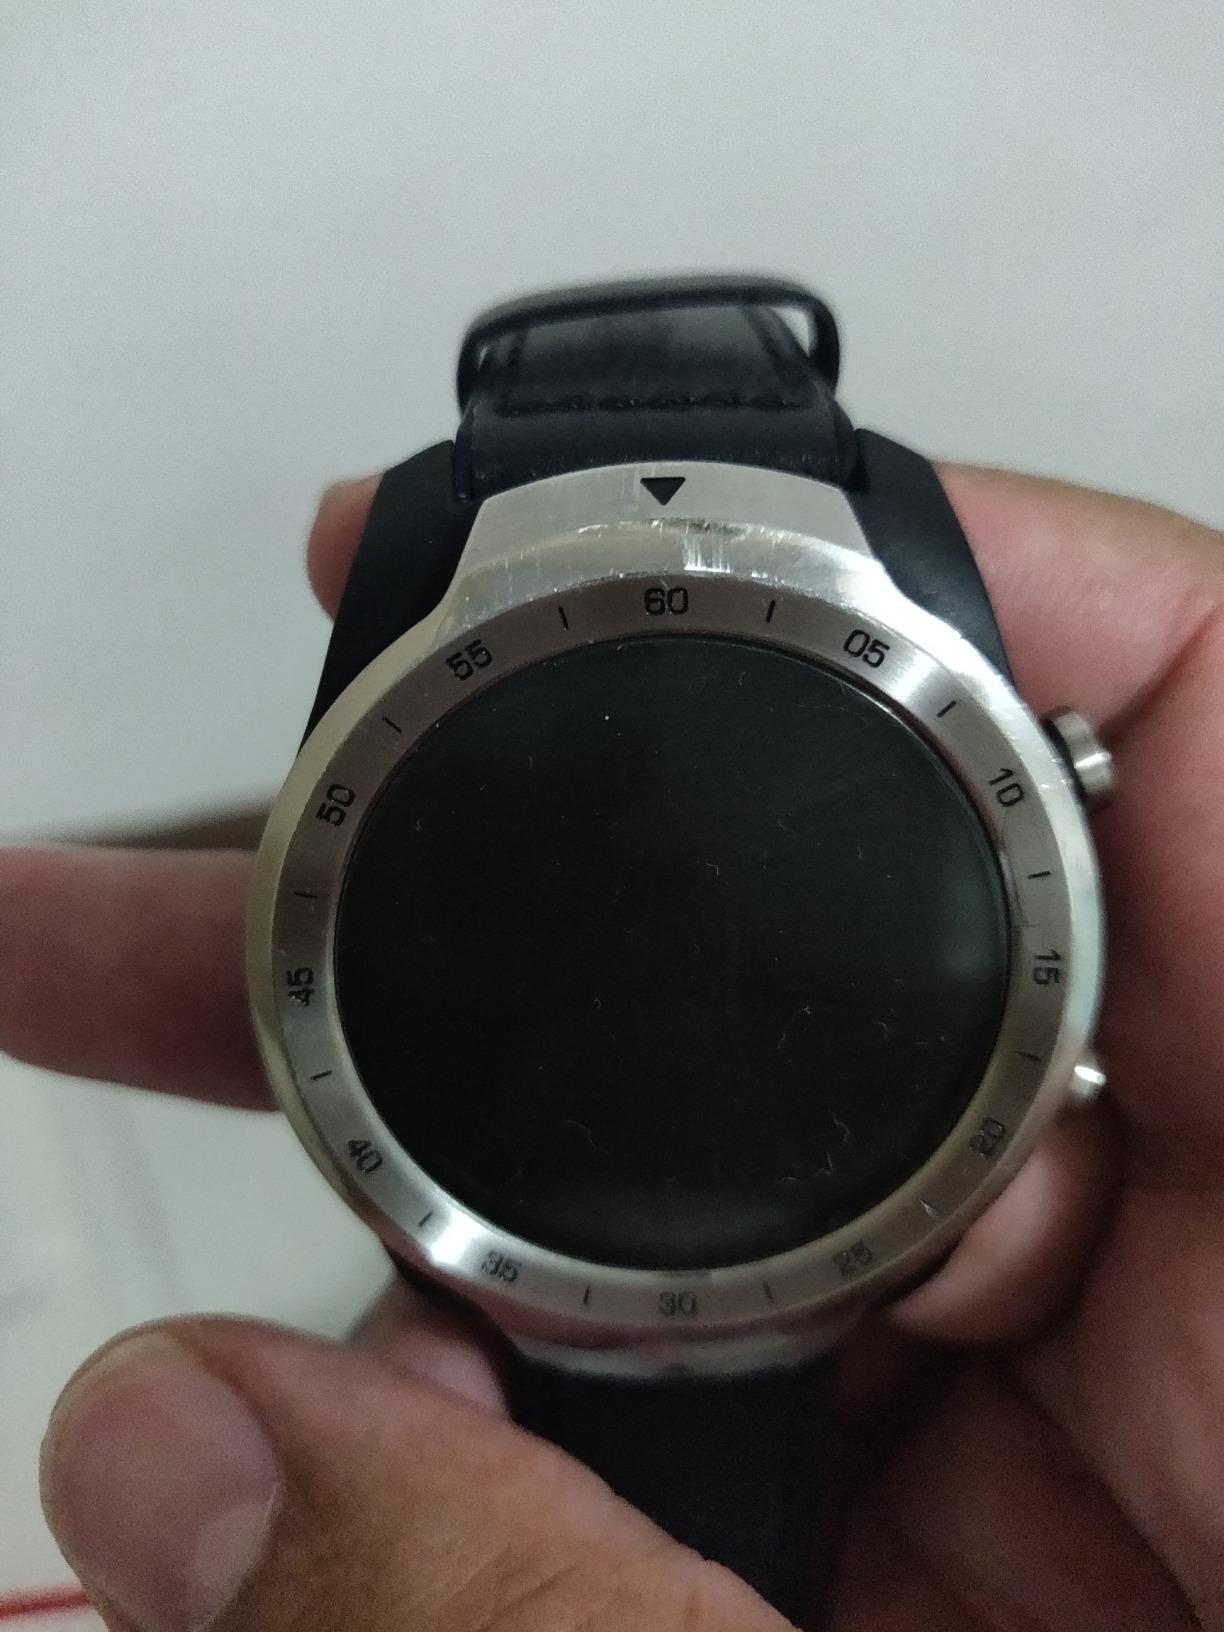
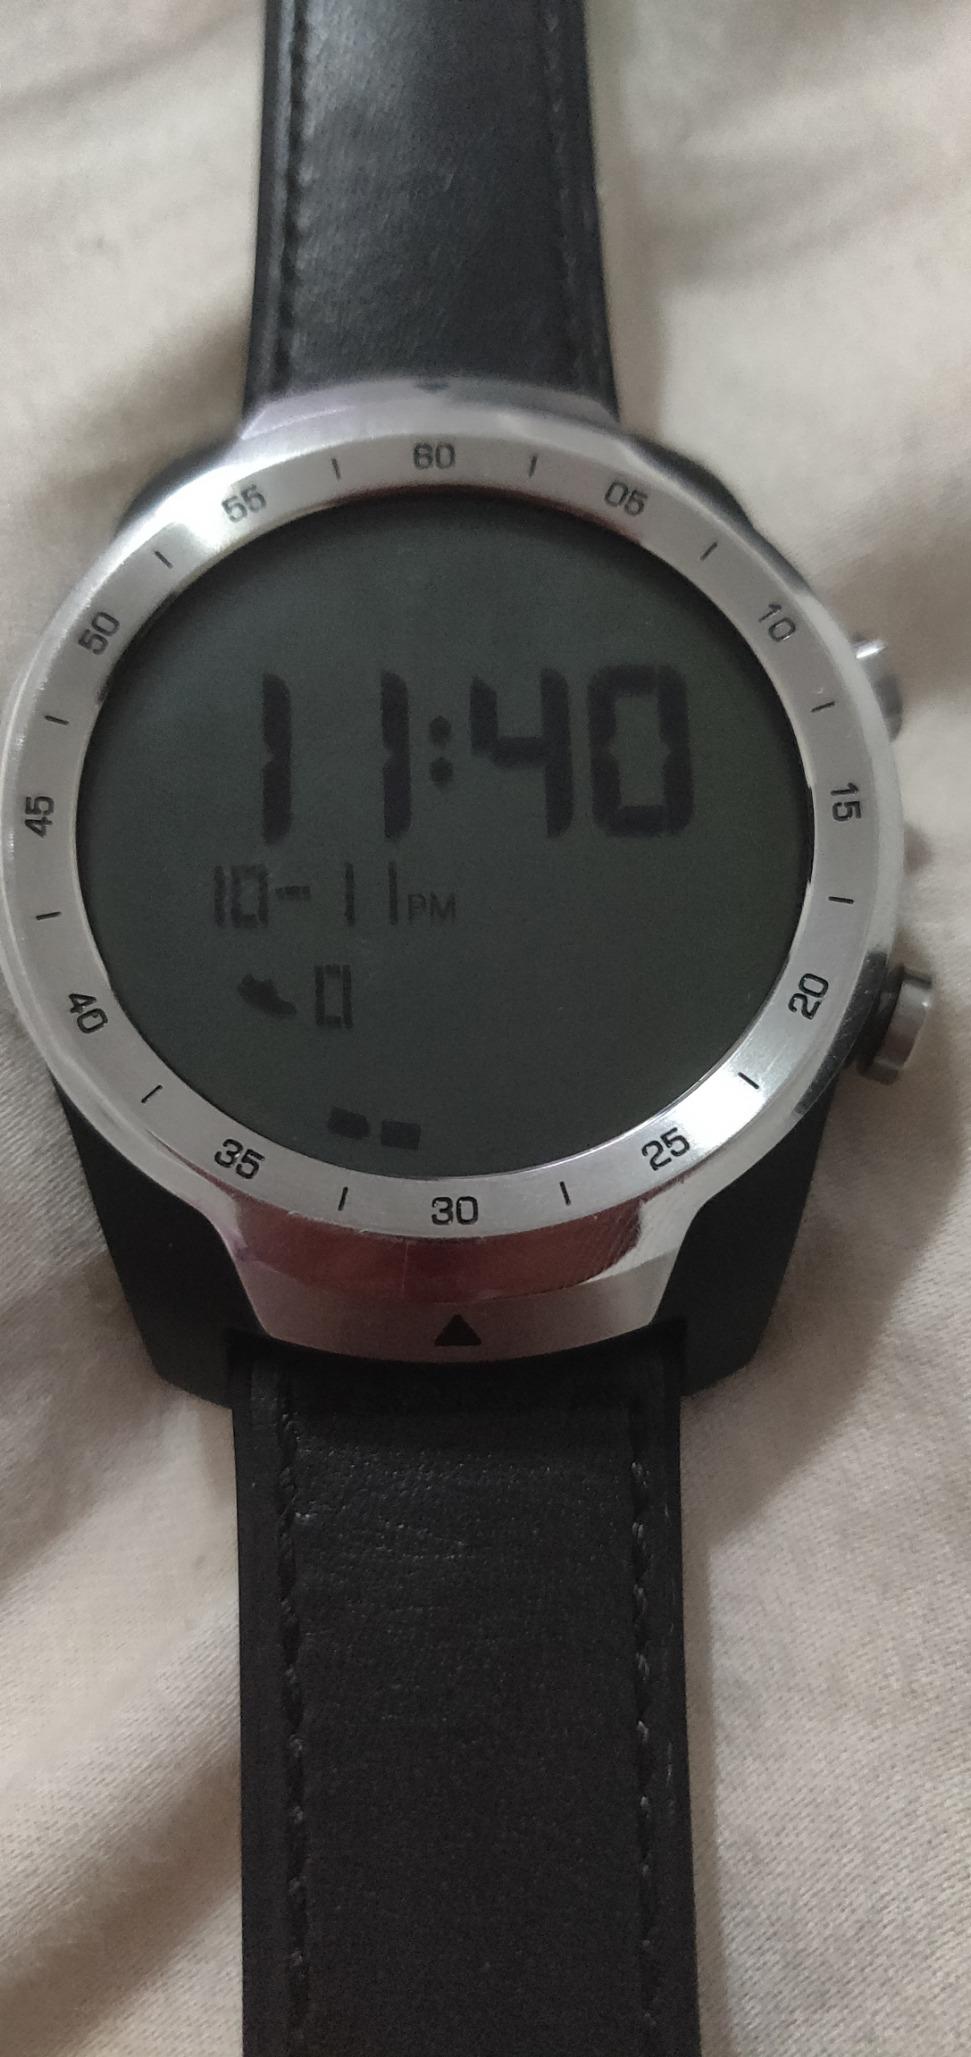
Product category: smartwatch
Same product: yes